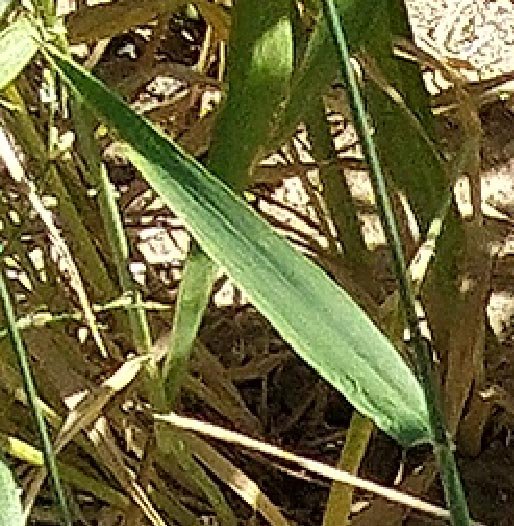
Label: Wheat___Healthy